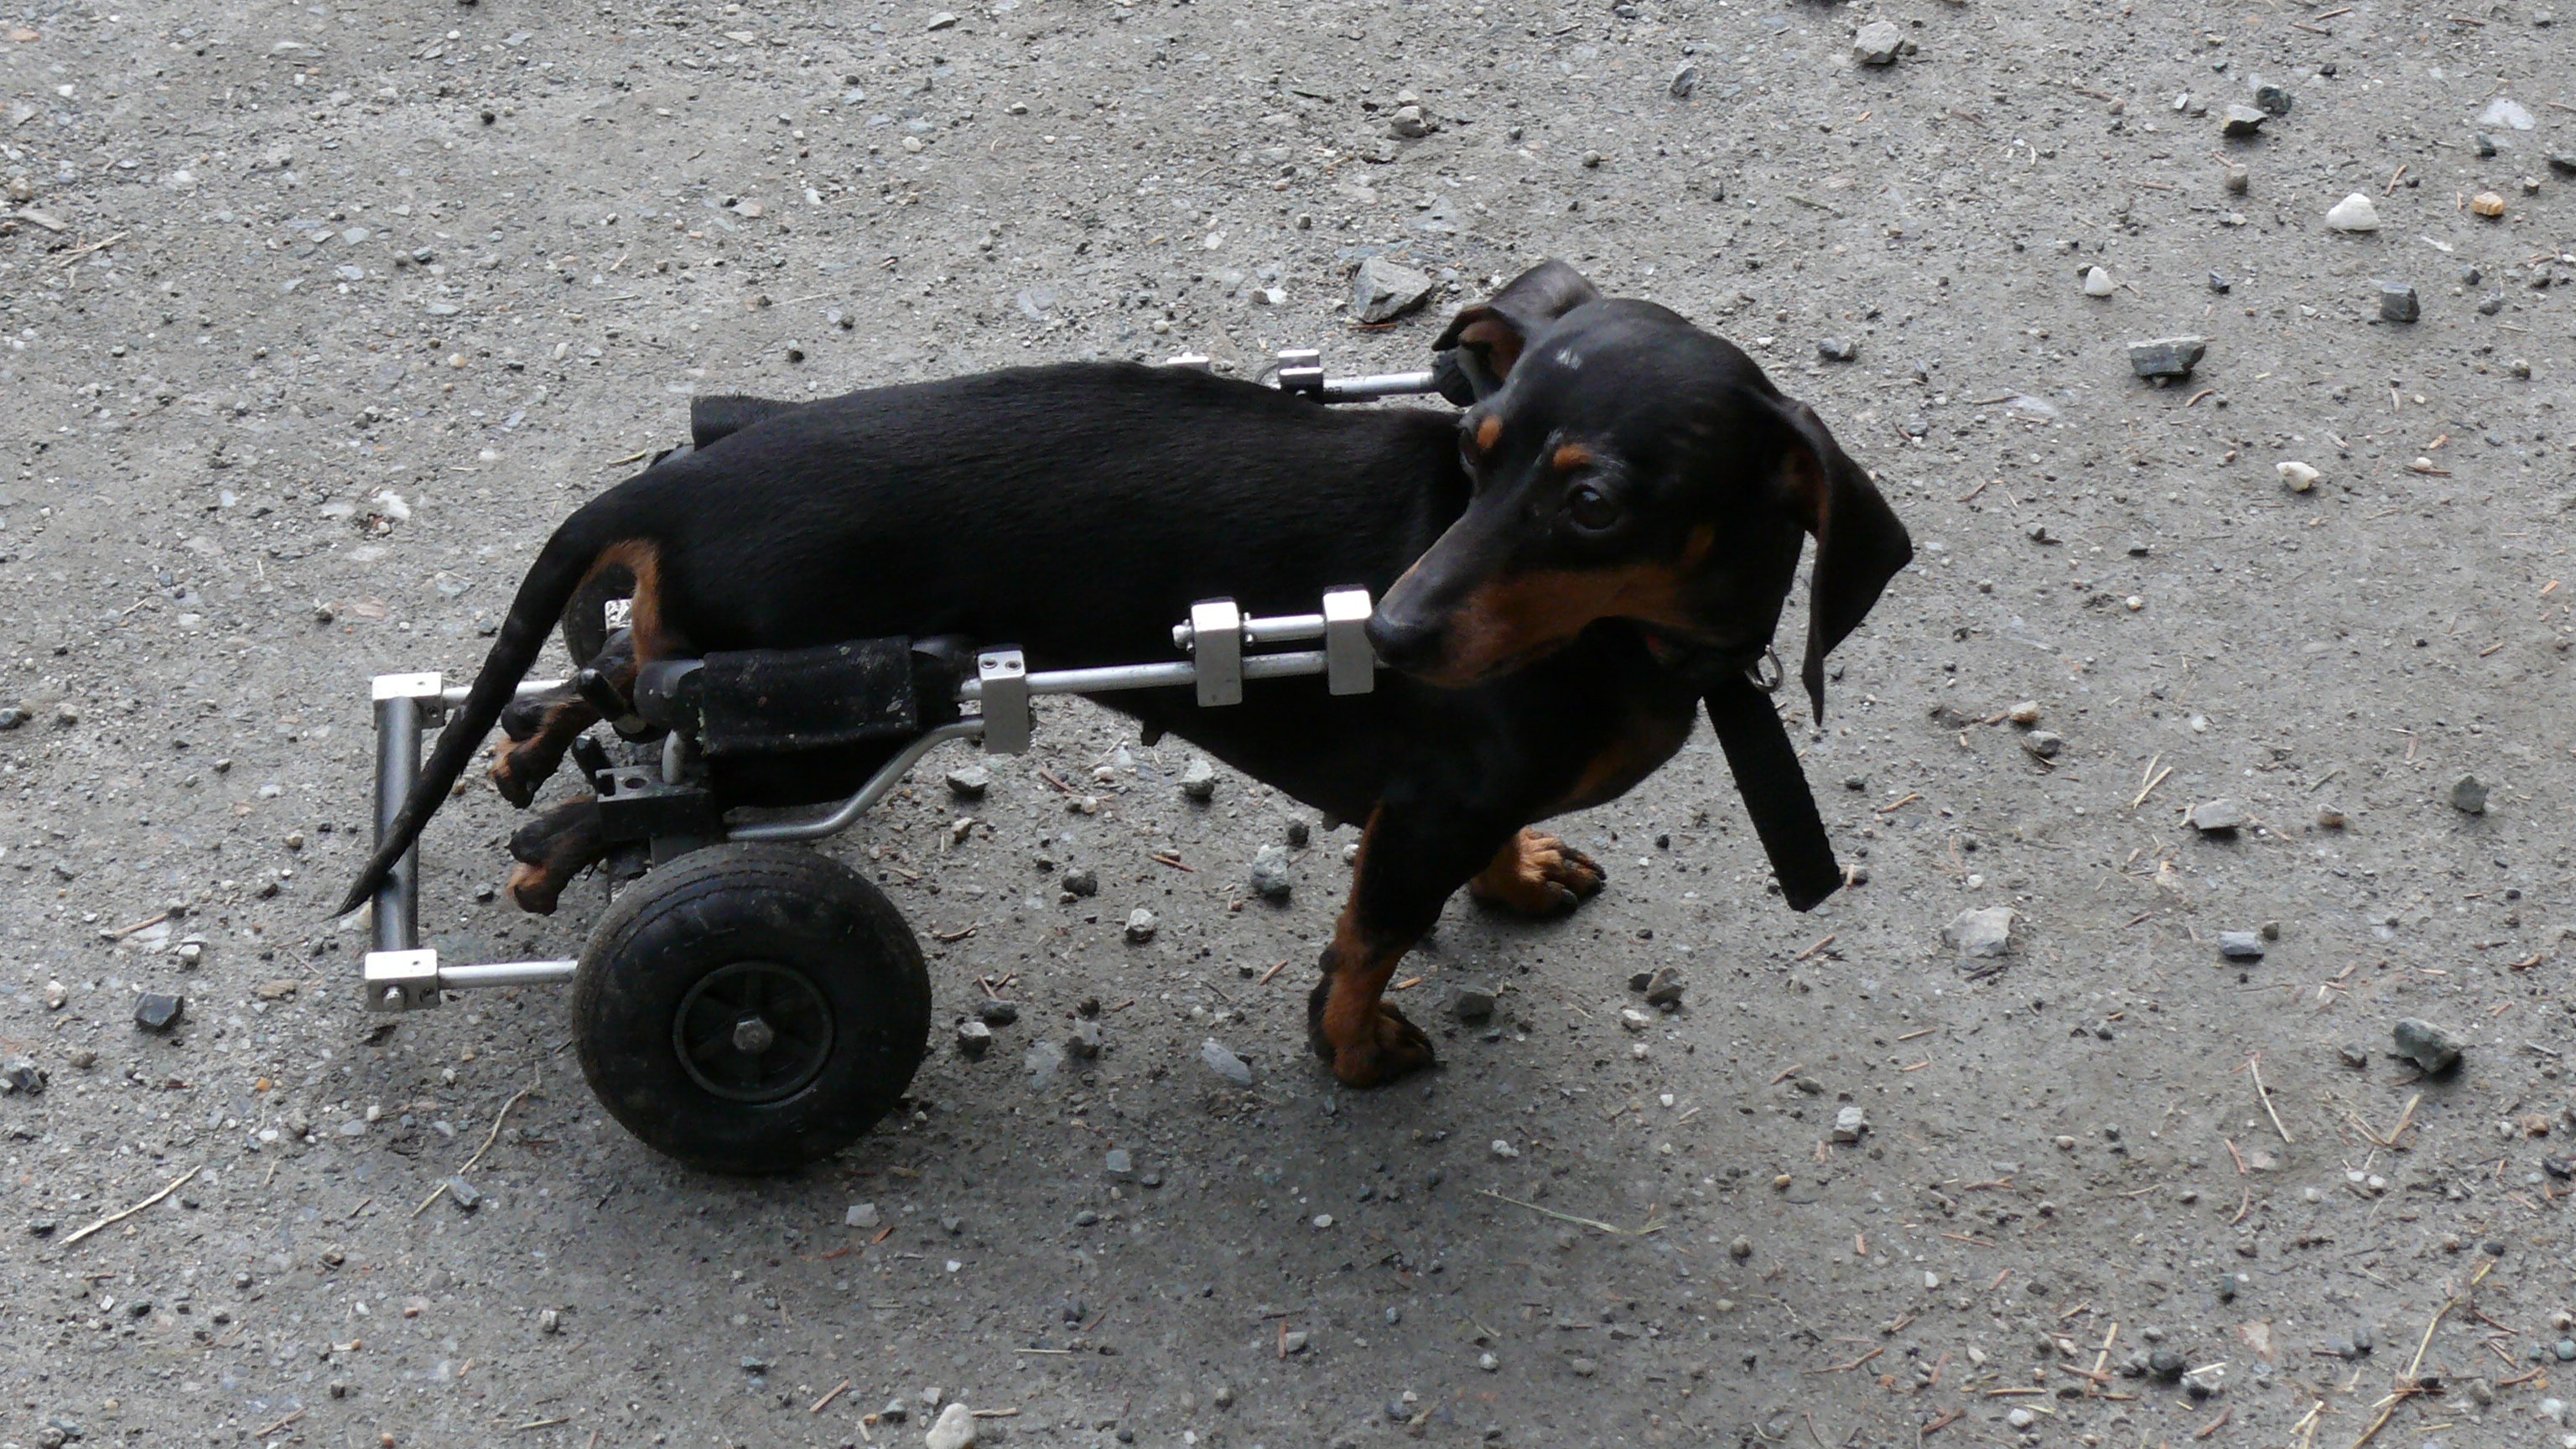
puppy, dog, animal, mammal, black, hound, wheels, vertebrate, way, sick, dog like mammal